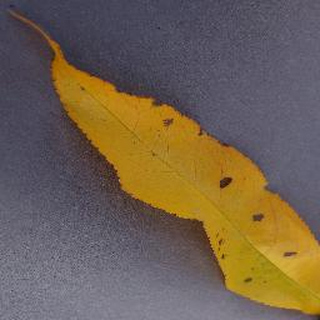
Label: peach_bacterial_spot